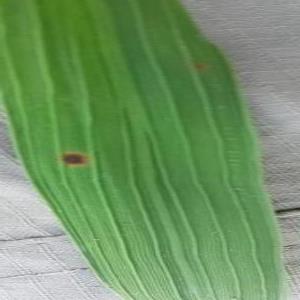
Disease: Brownspot